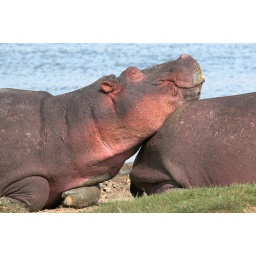
Near the lake on the floor of the Ngorongoro Crater in Tanzania. Best viewed in large size.